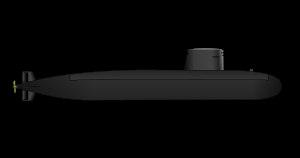
Le K48 est un type de réacteur nucléaire à eau pressurisée français d'une puissance thermique de 48 mégawatts pouvant donner aux sous-marins une puissance propulsive de 7 MW.